Russia–Ukraine gas disputes

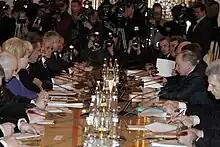
Then President of Russia Vladimir Putin and President of Ukraine Viktor Yushchenko at a meeting of the Russian–Ukrainian Intergovernmental Commission at the Kremlin on 12 February 2008, at which the gas dispute was discussed.

On 2 October 2007, Gazprom threatened to cut off gas supplies to Ukraine because of unpaid debt of $1.3 billion. This dispute appeared to be settled on 8 October 2007. On 5 January 2008, Gazprom warned Ukraine that it would reduce its gas supplies on 11 January if $1.5 billion in gas debts were not paid. On 12 February 2008, presidents Putin and Yushchenko announced an agreement on the gas issue. Ukraine would begin paying off its debts for natural gas consumed in November–December 2007 and the price of $179.5 would be preserved in 2008. The presidents also decided to replace RosUkrEnergo and UkrGazEnergo with two new intermediaries, creating them as joint ventures of Gazprom and Naftogaz.